Alfred Ely Beach

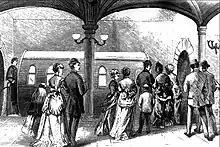
Socialites waiting in the Beach Pneumatic Transit station under Broadway

Beach was born in Springfield, Massachusetts, and was the son of a prominent publisher, Moses Yale Beach, owner of the New York "Sun" and member of the Yale family. His brother William Yale Beach was a banker while his other brother, Moses S. Beach, took over the family newspaper and supported the policies of Abraham Lincoln during his ownership. Alfred's brother was also later a trustee and shareholder in his Broadway Underground Railway Company, along with his son Frederick C. Beach, and his nephew Charles Yale Beach.